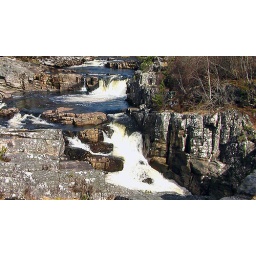
black water river in the Highlands